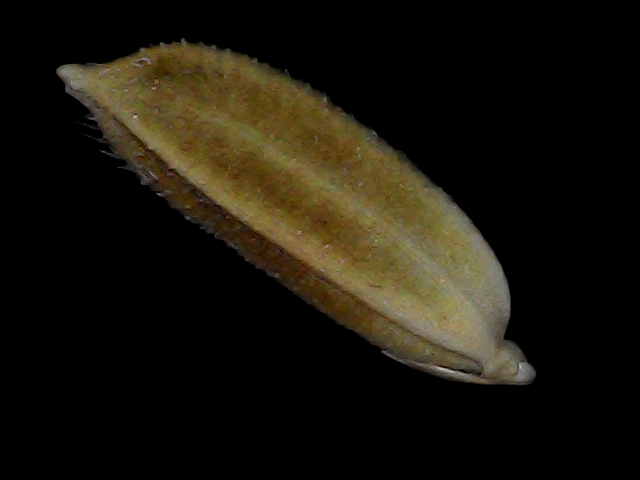
Rice variety: Bd56